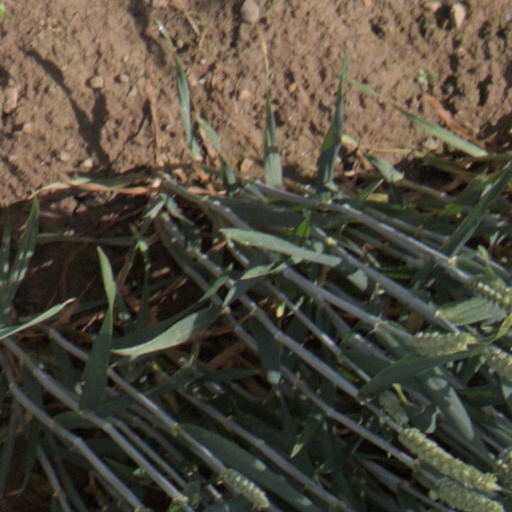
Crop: wheat